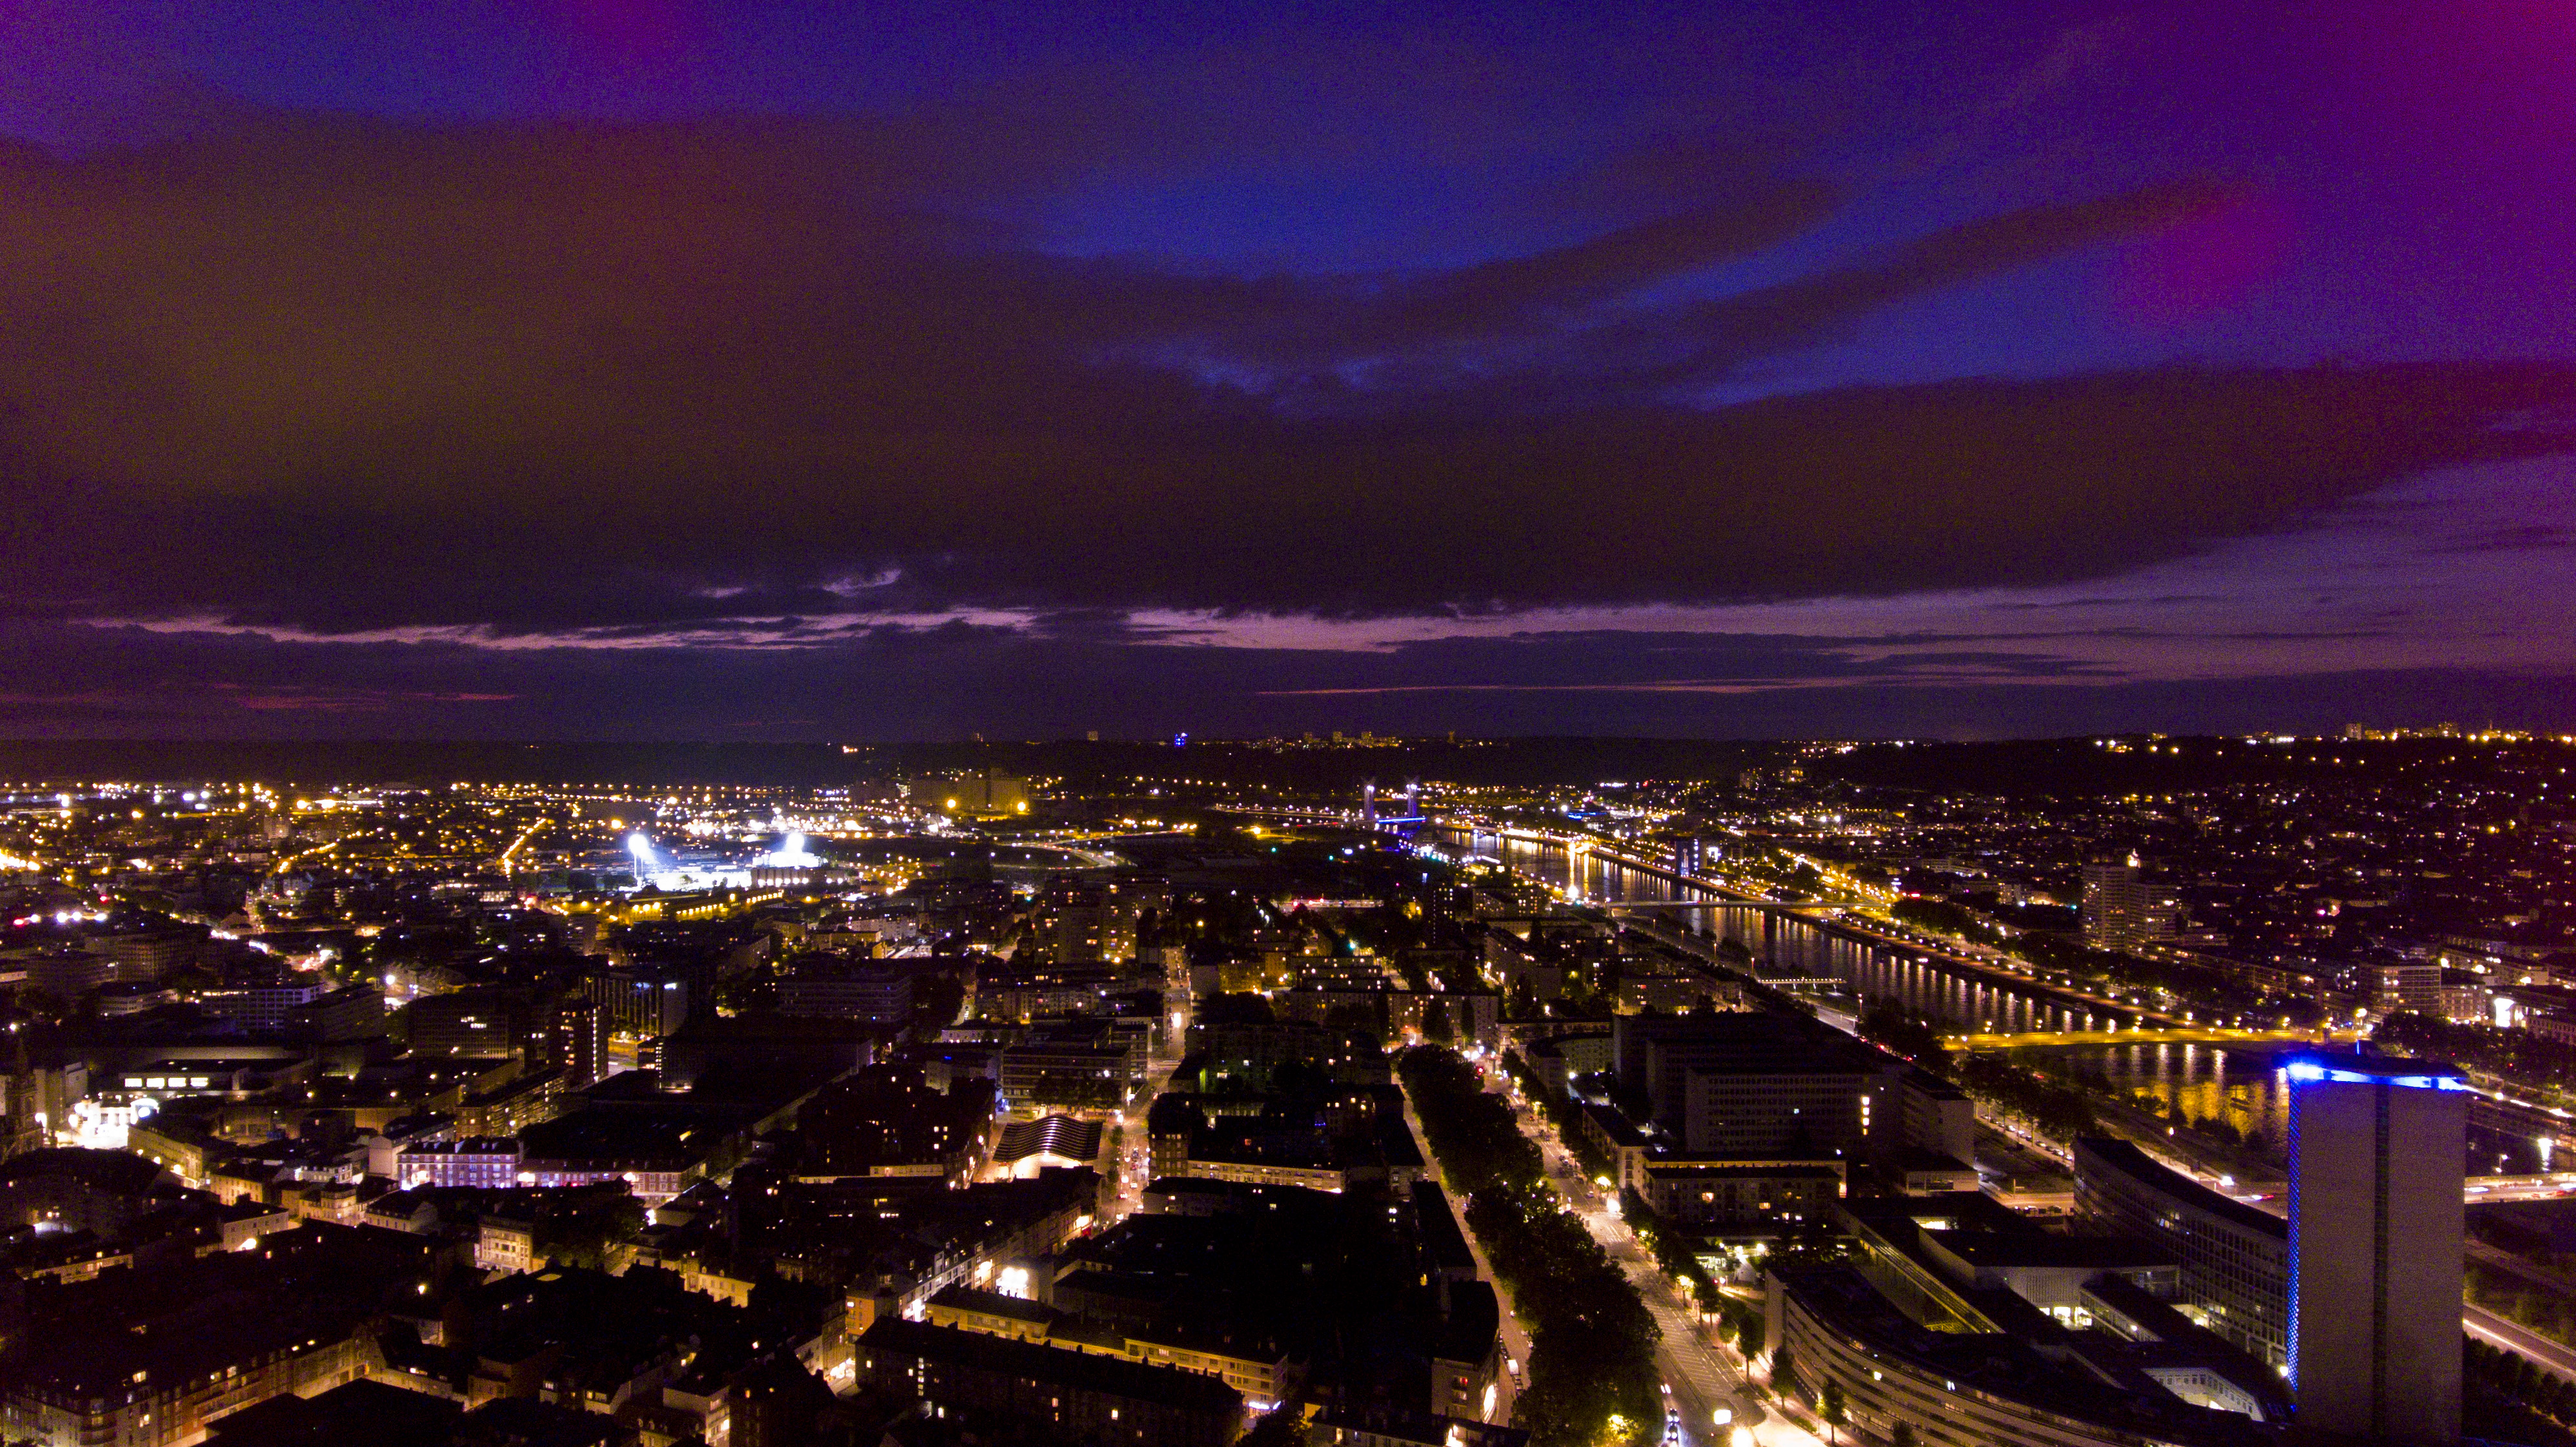
sunset, sun, summer, city, town, downtown, urban, buildings, river, colours, clouds, sky, red, pink, blue, france, streets, landscape, panorama, night, evening, drone, aerial, photo, cityscape, metropolitan area, metropolis, urban area, aerial photography, human settlement, skyline, dusk, landmark, horizon, light, lighting, skyscraper, architecture, photography, bird's eye view, tower block, residential area, cloud, suburb, building, world, tower